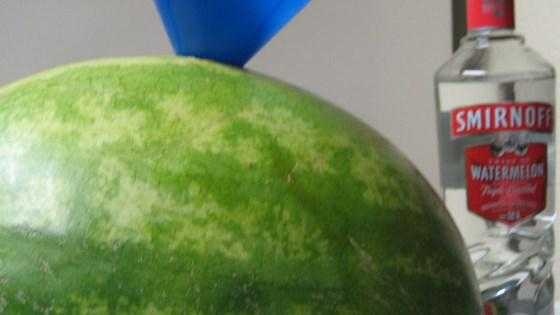
Label: Watermelon